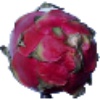
Label: Pitahaya Red 1